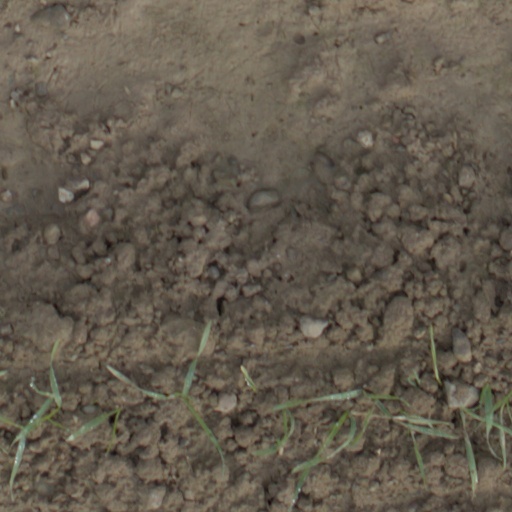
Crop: wheat